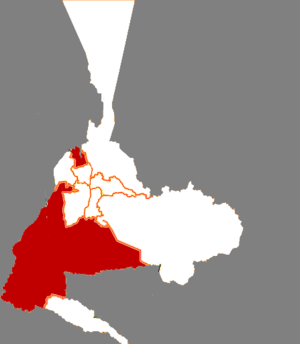
Le xian d'Ürümqi est un district administratif de la région autonome du Xinjiang en Chine. Il est placé sous la juridiction de la ville-préfecture d'Ürümqi.